Galicia (Spain)

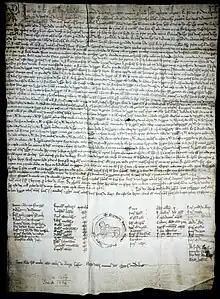
One of the oldest legal documents written in Galician, the "Foro do bo burgo do Castro Caldelas"

The Xunta de Galicia is a collective entity with executive and administrative power. It consists of the President, a vice president, and twelve councillors. Administrative power is largely delegated to dependent bodies. The Xunta also coordinates the activities of the provincial councils located in A Coruña, Pontevedra, Ourense and Lugo.